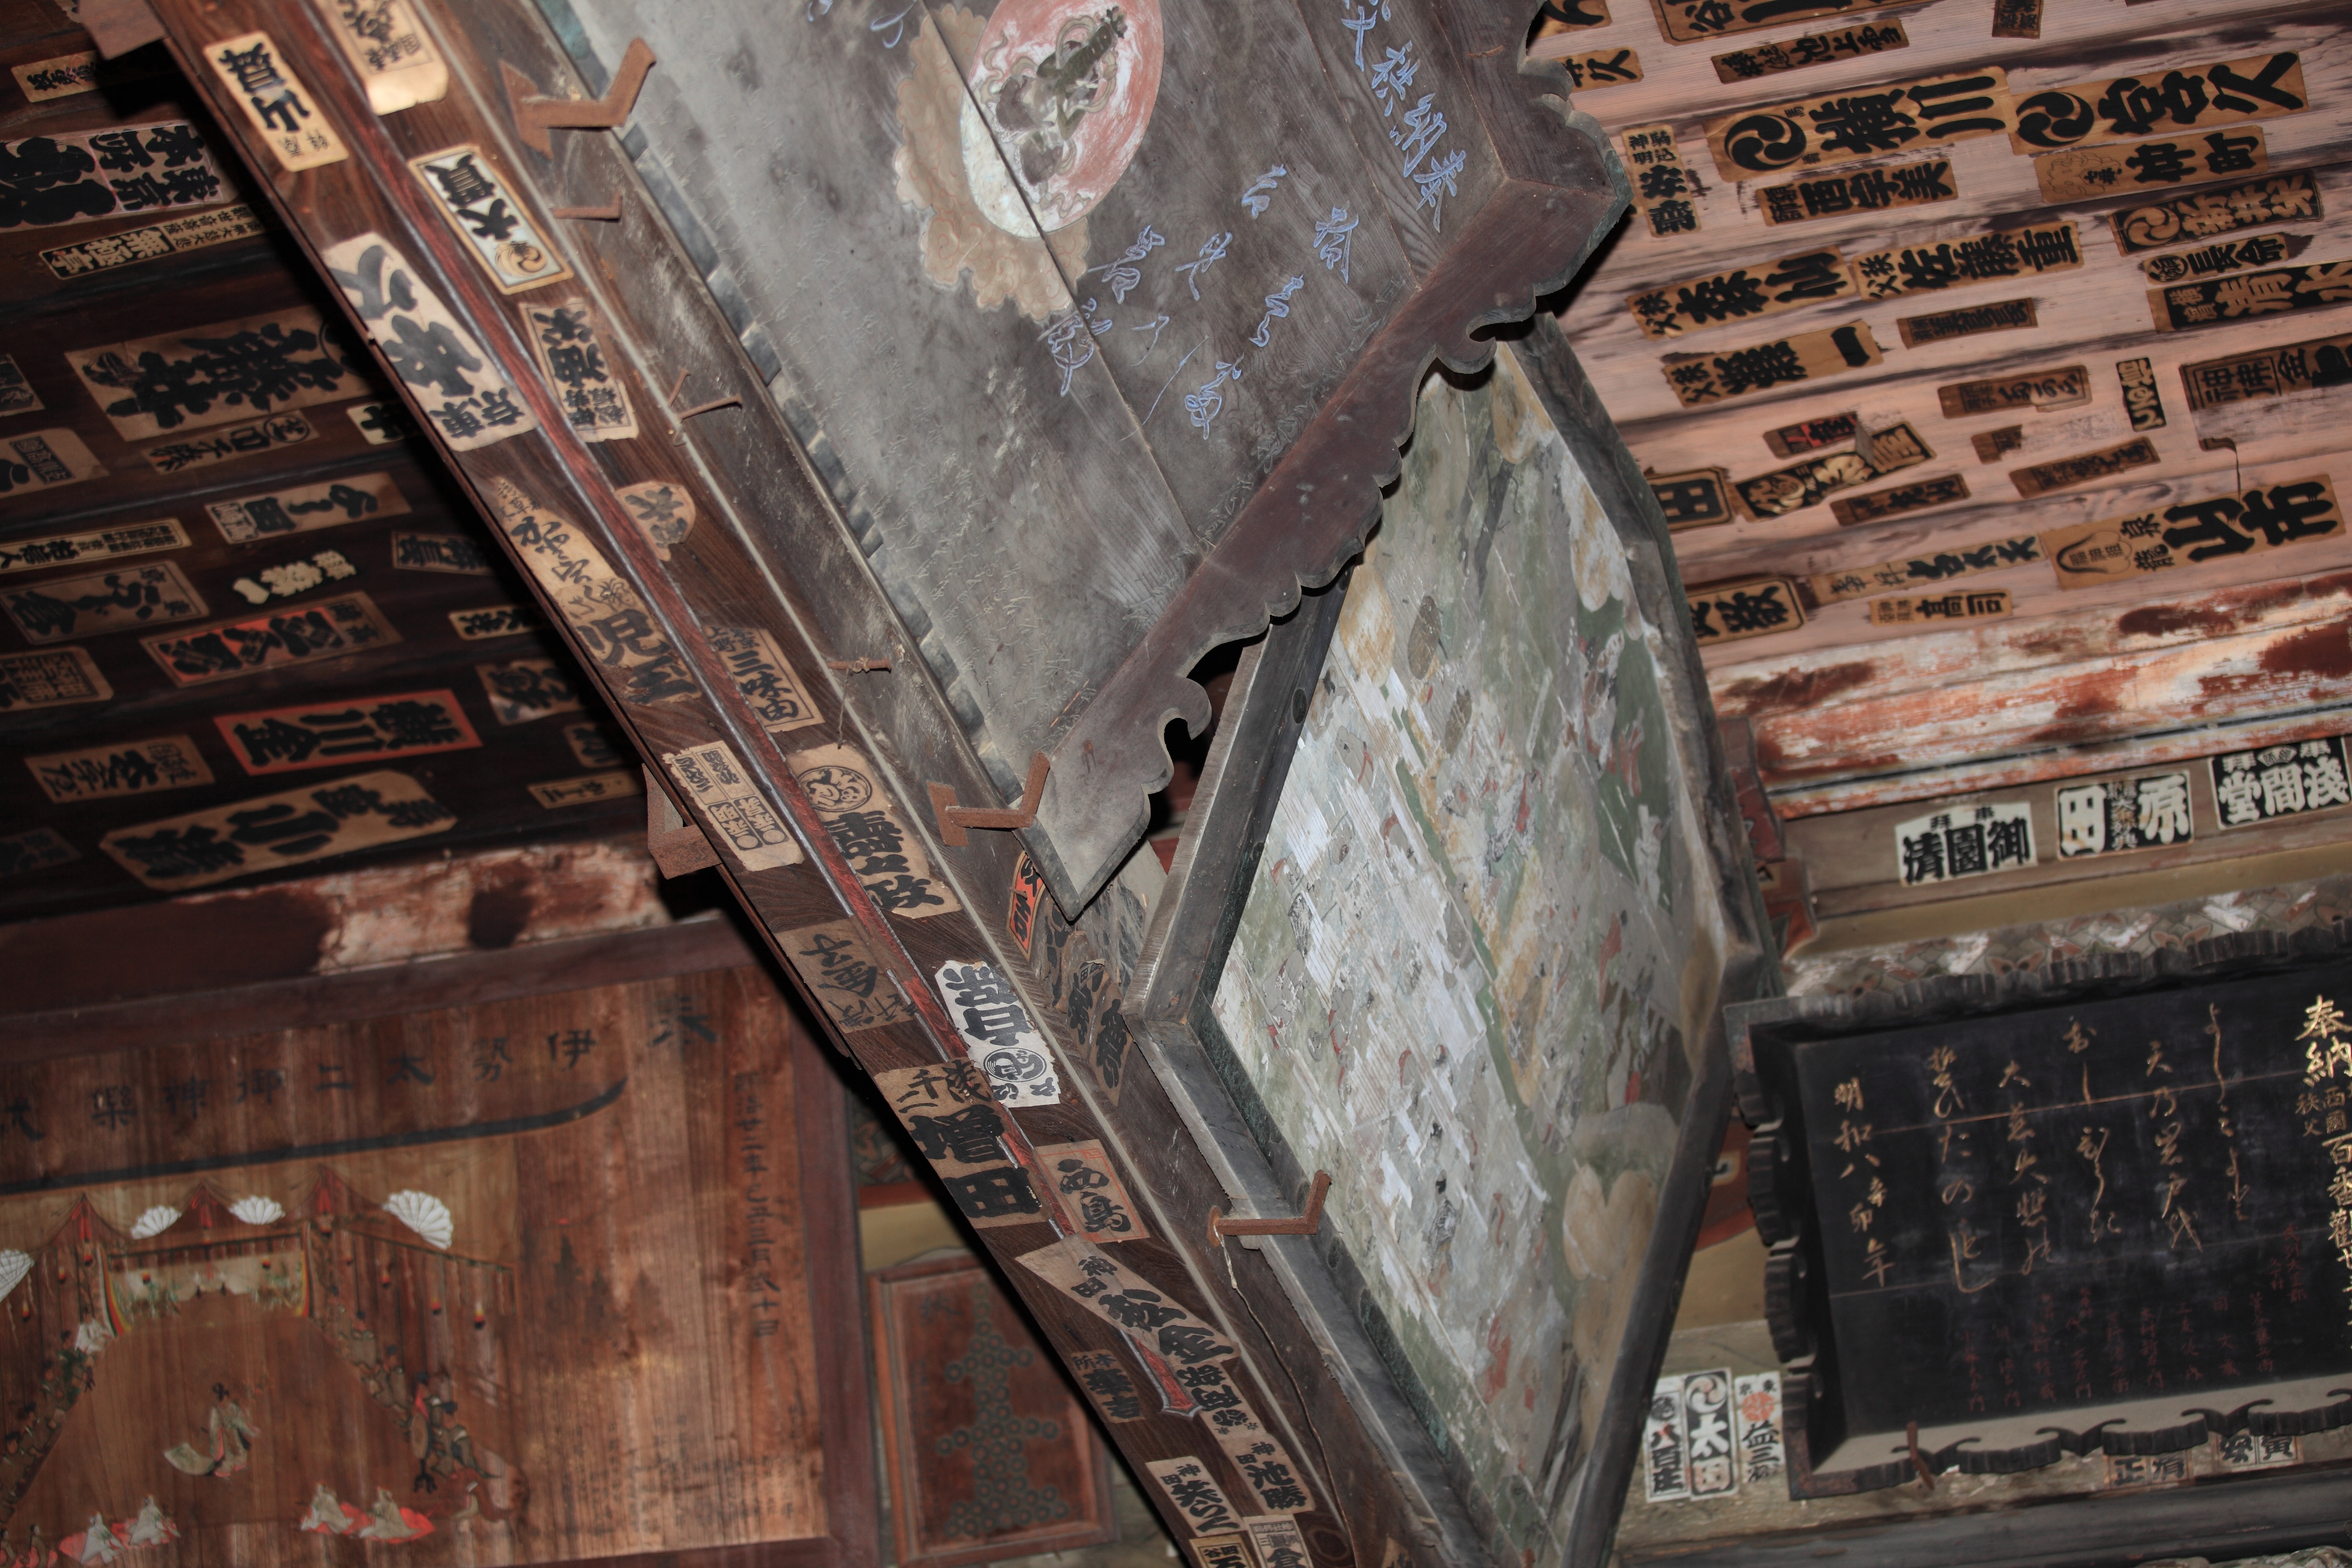
architecture, wood, building, wall, high, cathedral, place of worship, temple, 5d, hires, tourist attraction, markii, hi, res, resolution, saitama, hikigun, anrakuji, yoshimi, ema, woodenplaque, hounougaku, urban area, ancient history